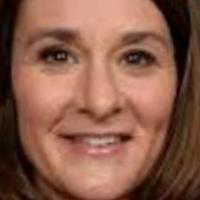
Age group: age 31-40